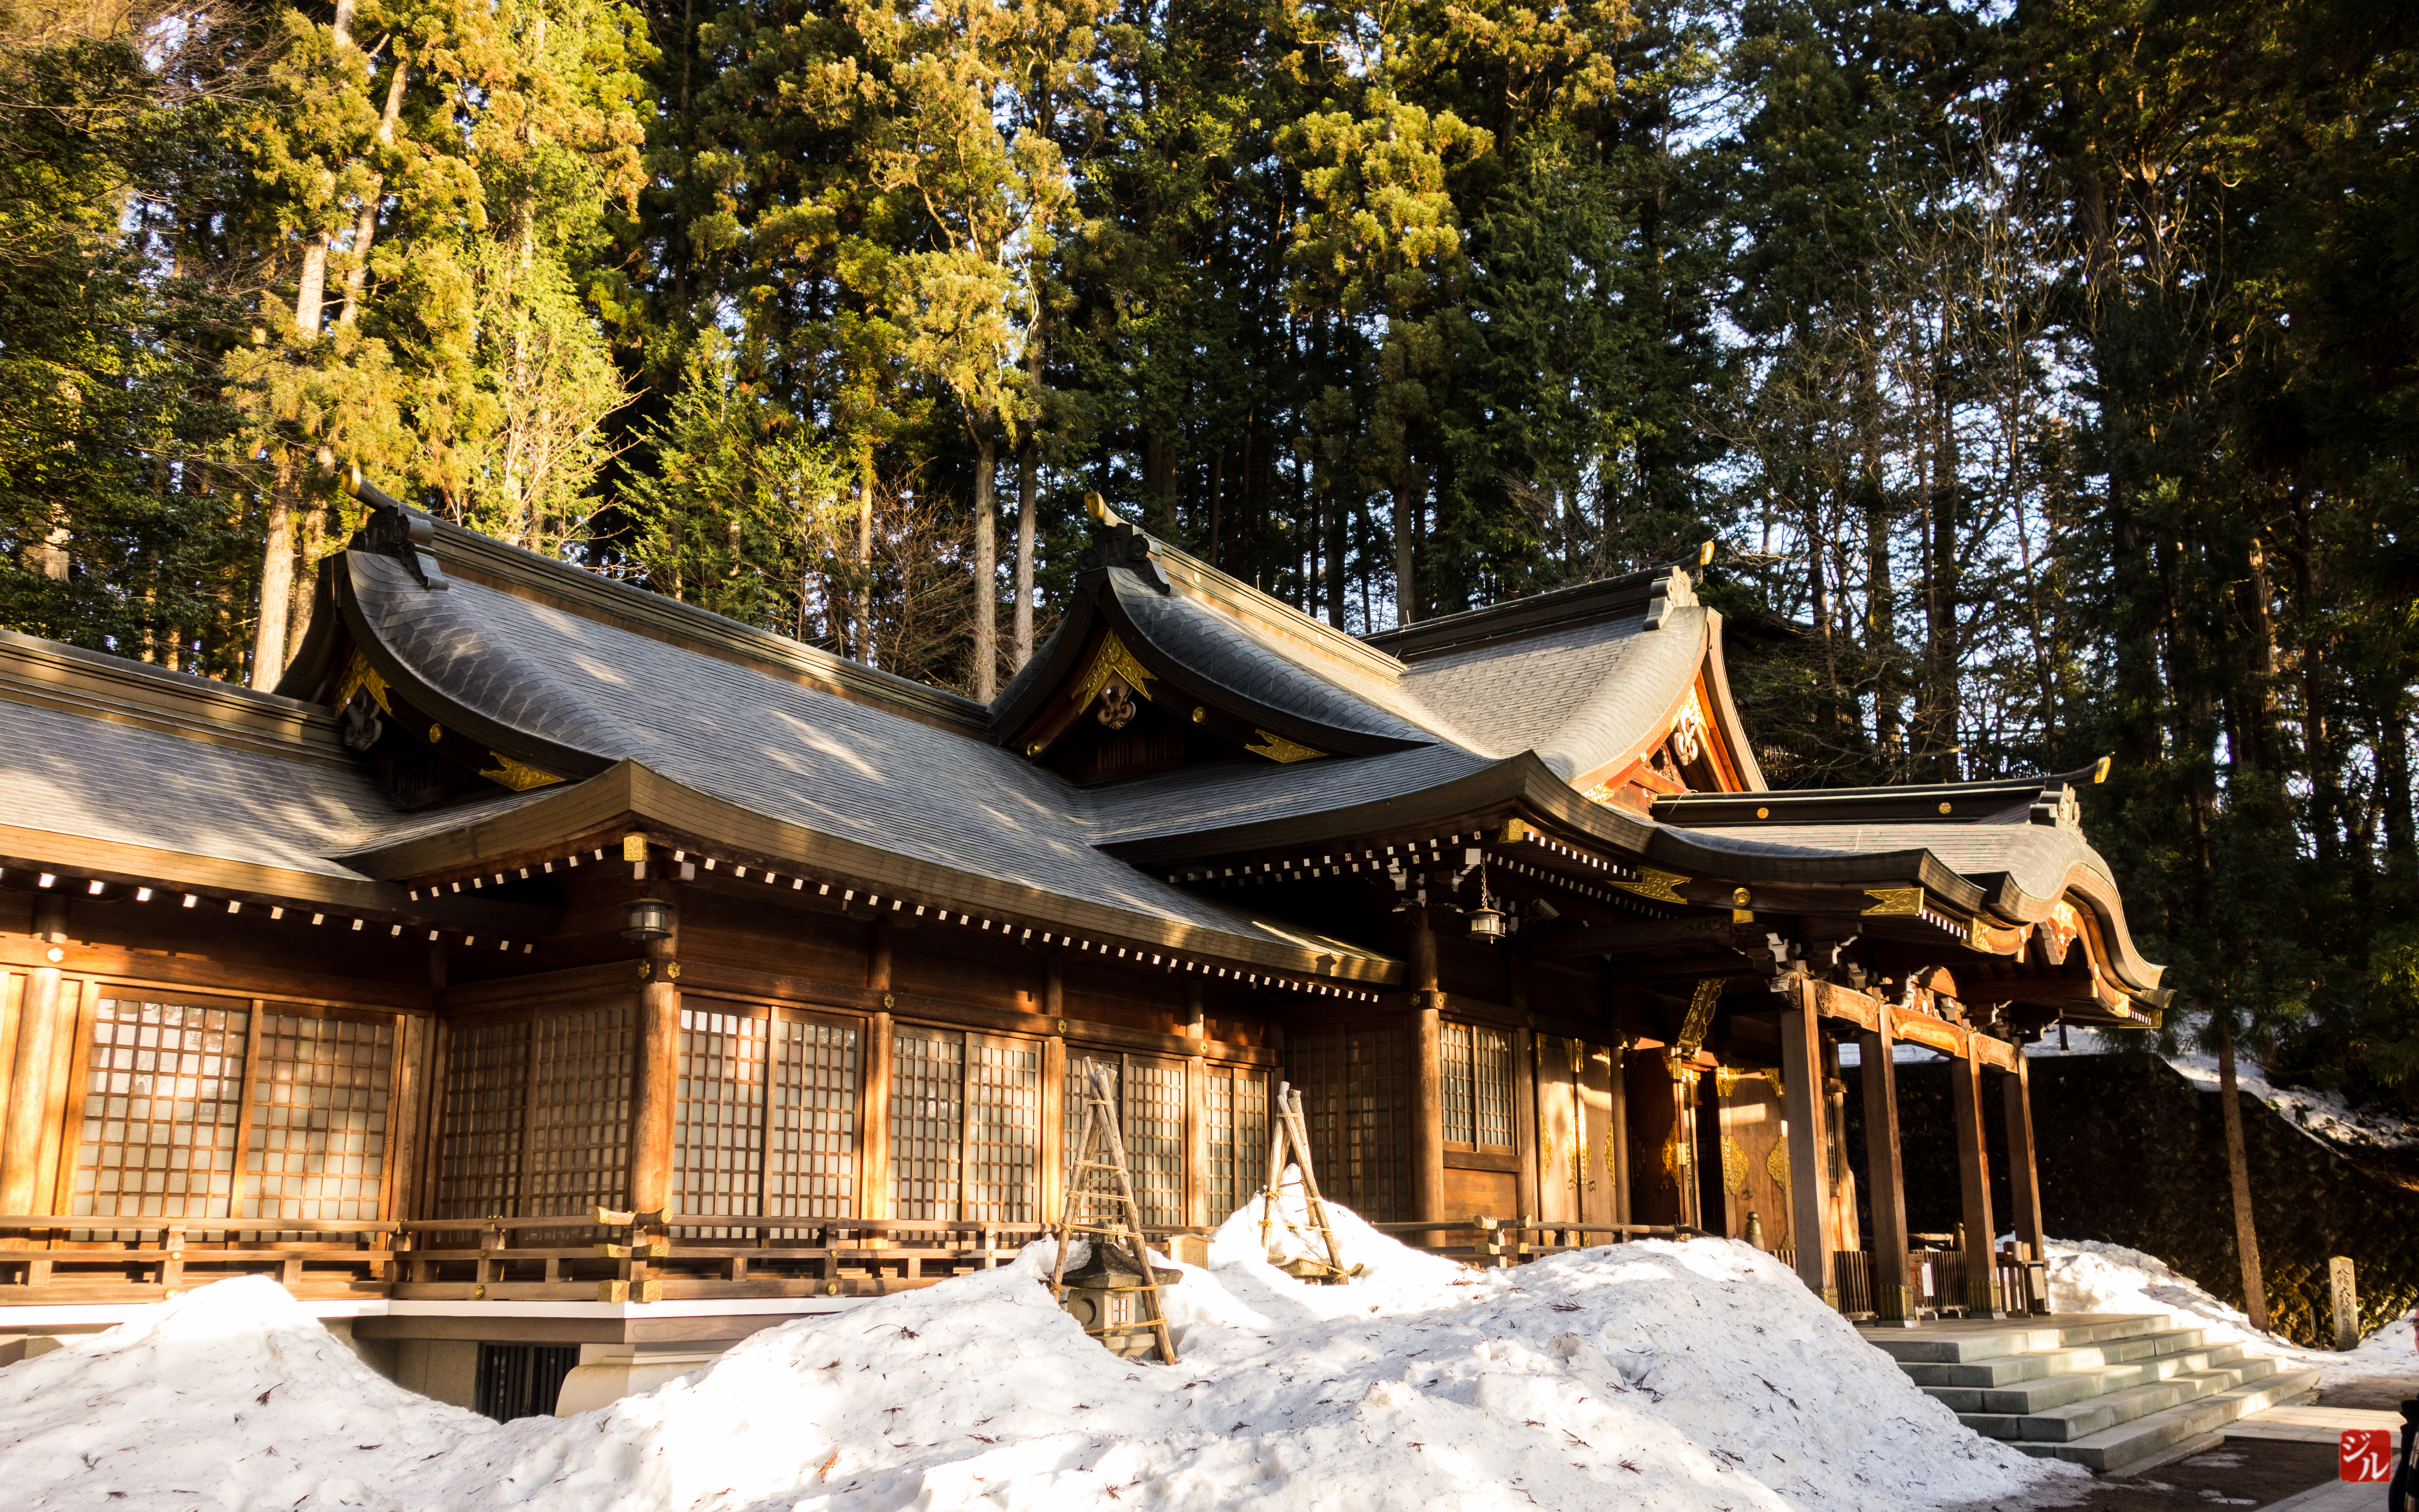
snow, winter, house, home, autumn, season, 2013, japon, shrine, log cabin, shinto shrine